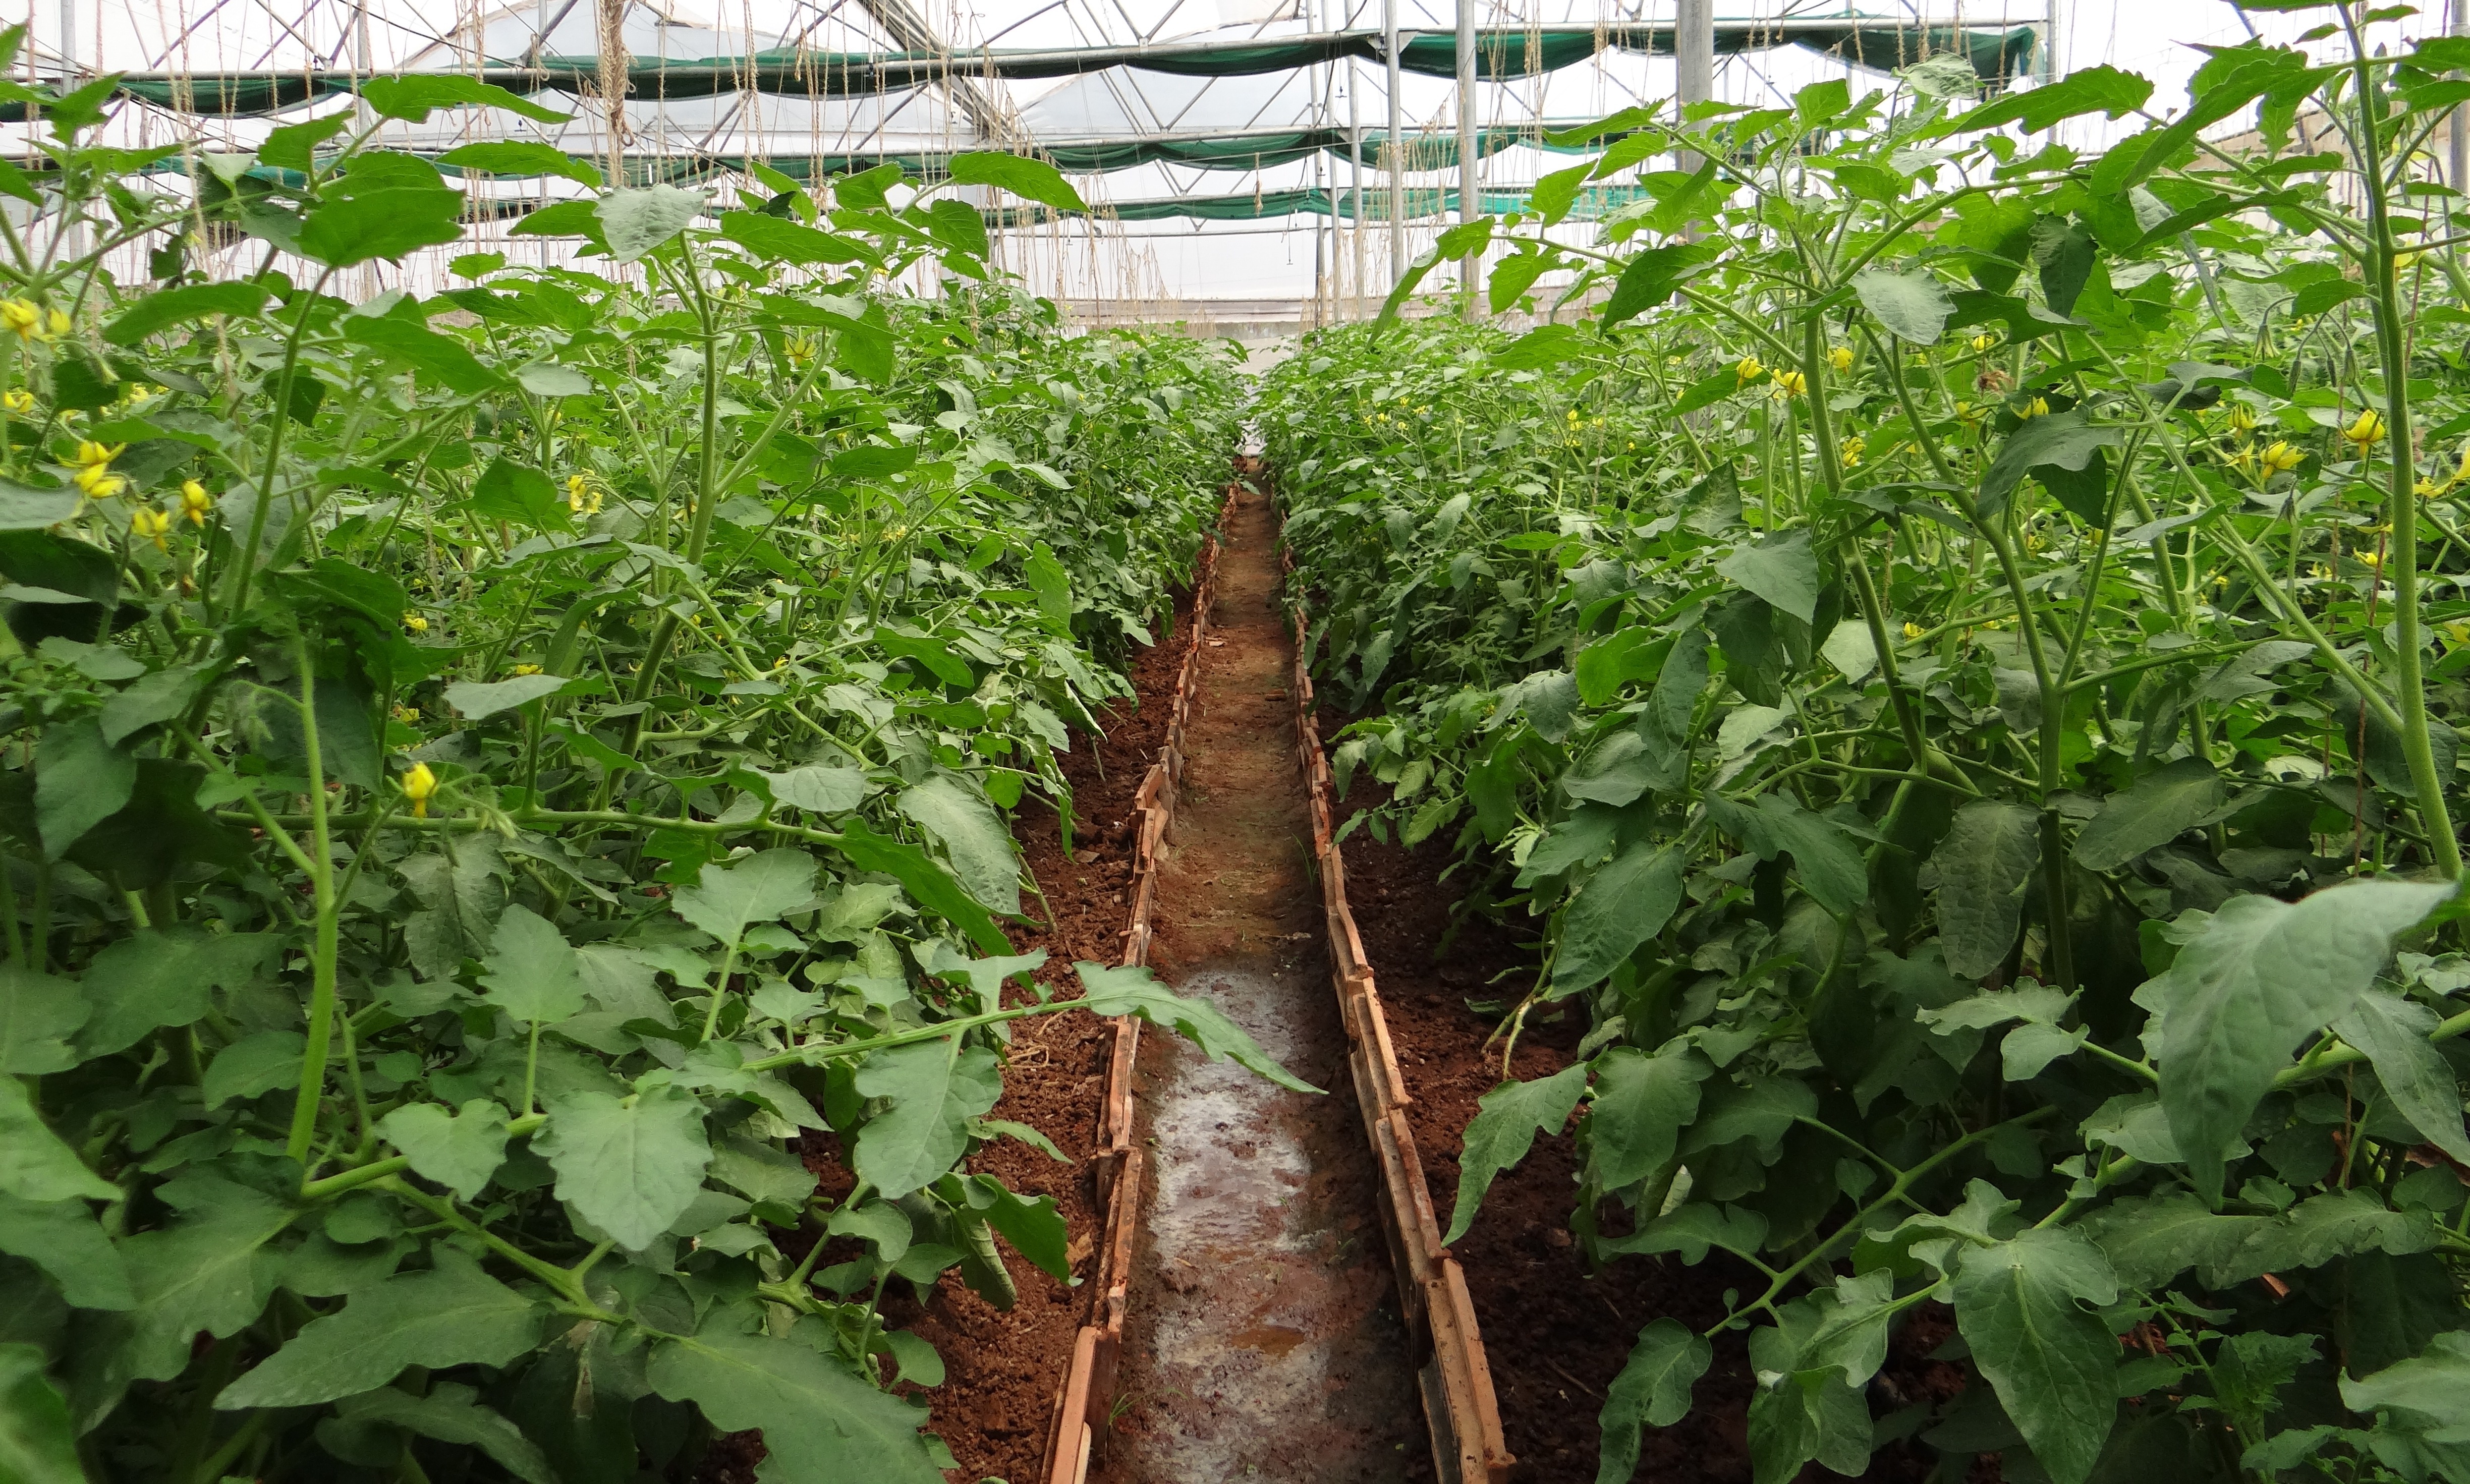
plant, field, food, produce, vegetable, crop, soil, agriculture, garden, greenhouse, conservatory, growing, plantation, india, horticulture, flowering plant, hothouse, gokak, land plant, outdoor structure, forcing house, tomato plants, climate control